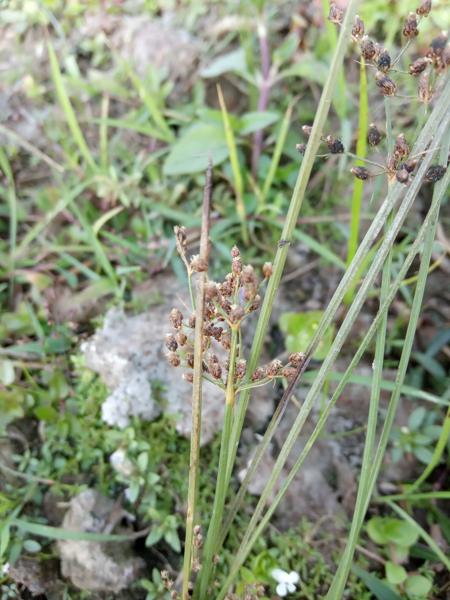
Weed species: Fimbristylis littoralis